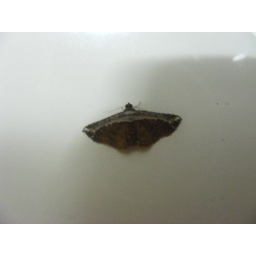
on the tiled walls of the bath room in a monsoon night. with white strips